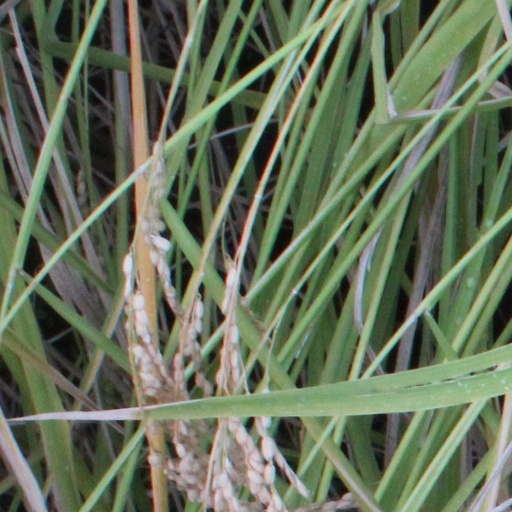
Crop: rice